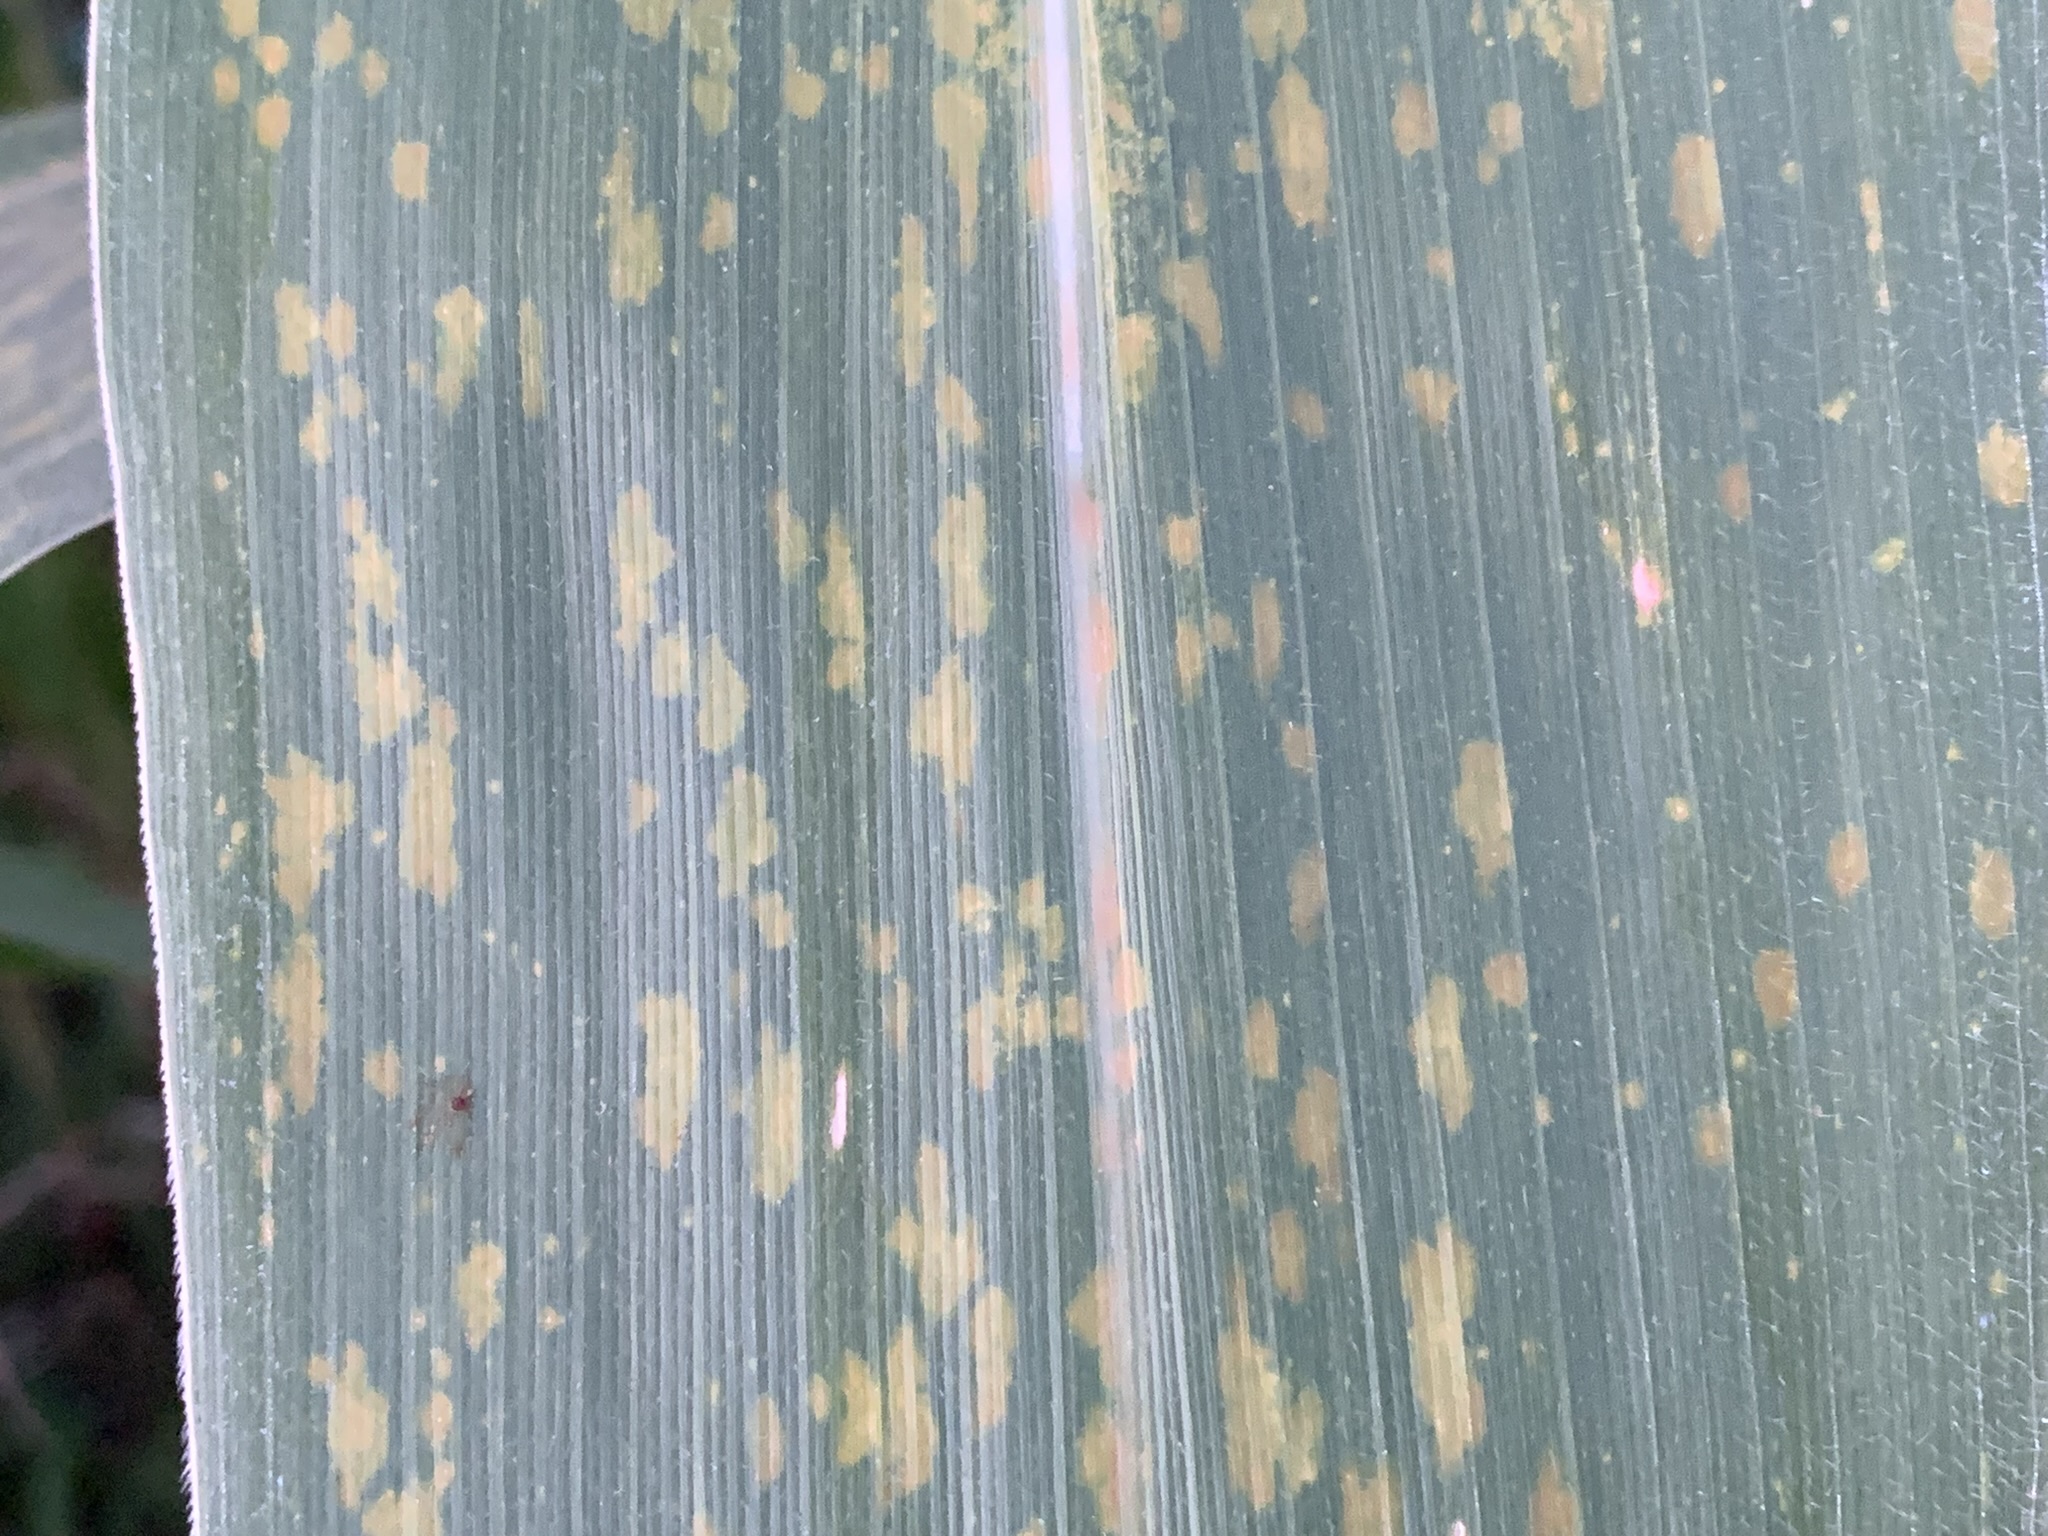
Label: MLN